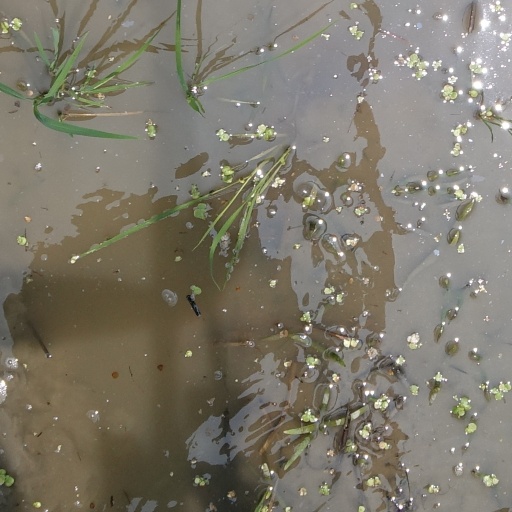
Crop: rice